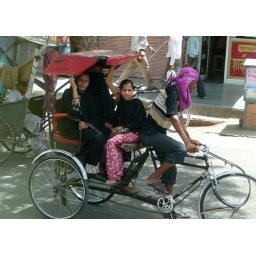
I like this lucky grab shot from bus window. Most of this set is from window of bus in fact.